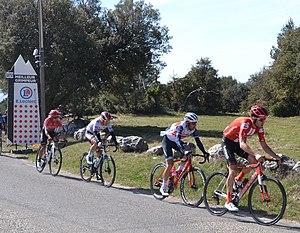
lors de la 6ème étape du Paris Nice 2020
Le Paris-Nice 2020 est la 78ᵉ édition de cette course cycliste sur route masculine. La compétition a lieu du 8 au 14 mars 2020 en France, entre Plaisir et Valdeblore. La course devait se conclure à Nice le 15 mars, mais la dernière étape est annulée à cause de l'épidémie de coronavirus. C'est la cinquième épreuve de l'UCI World Tour 2020, le calendrier le plus important du cyclisme sur route.